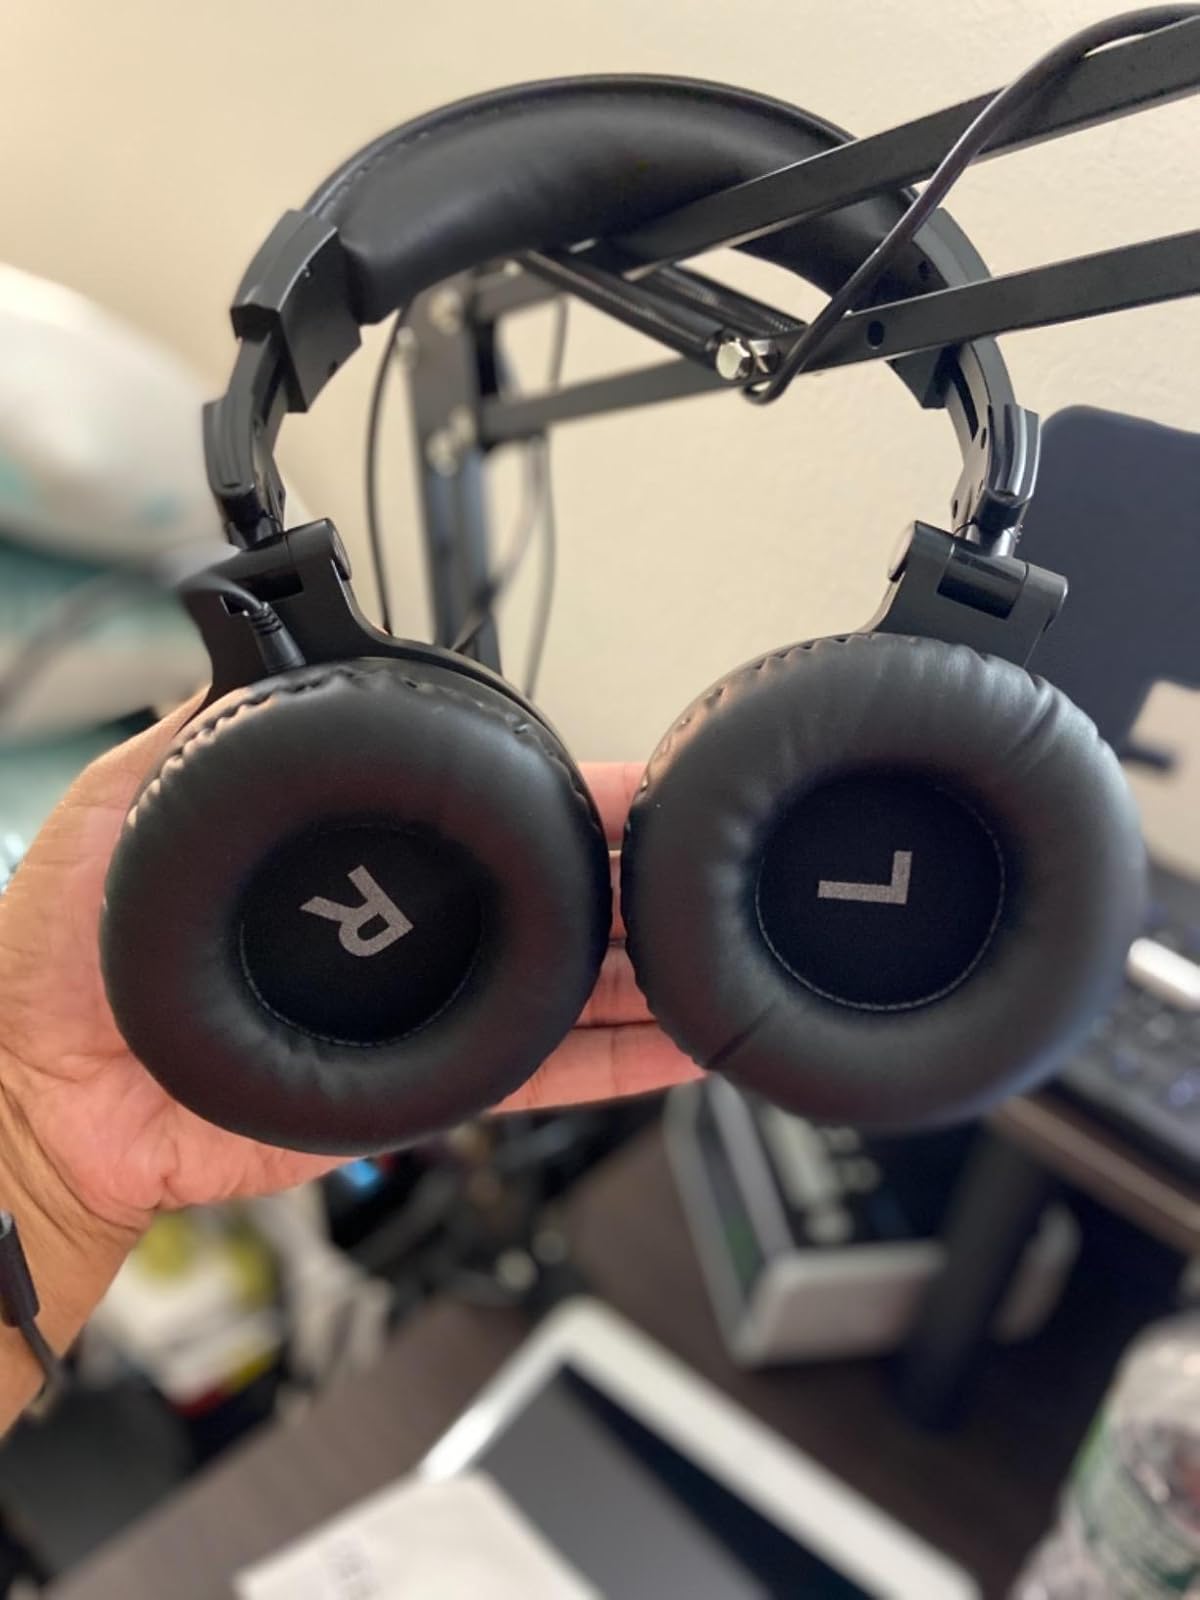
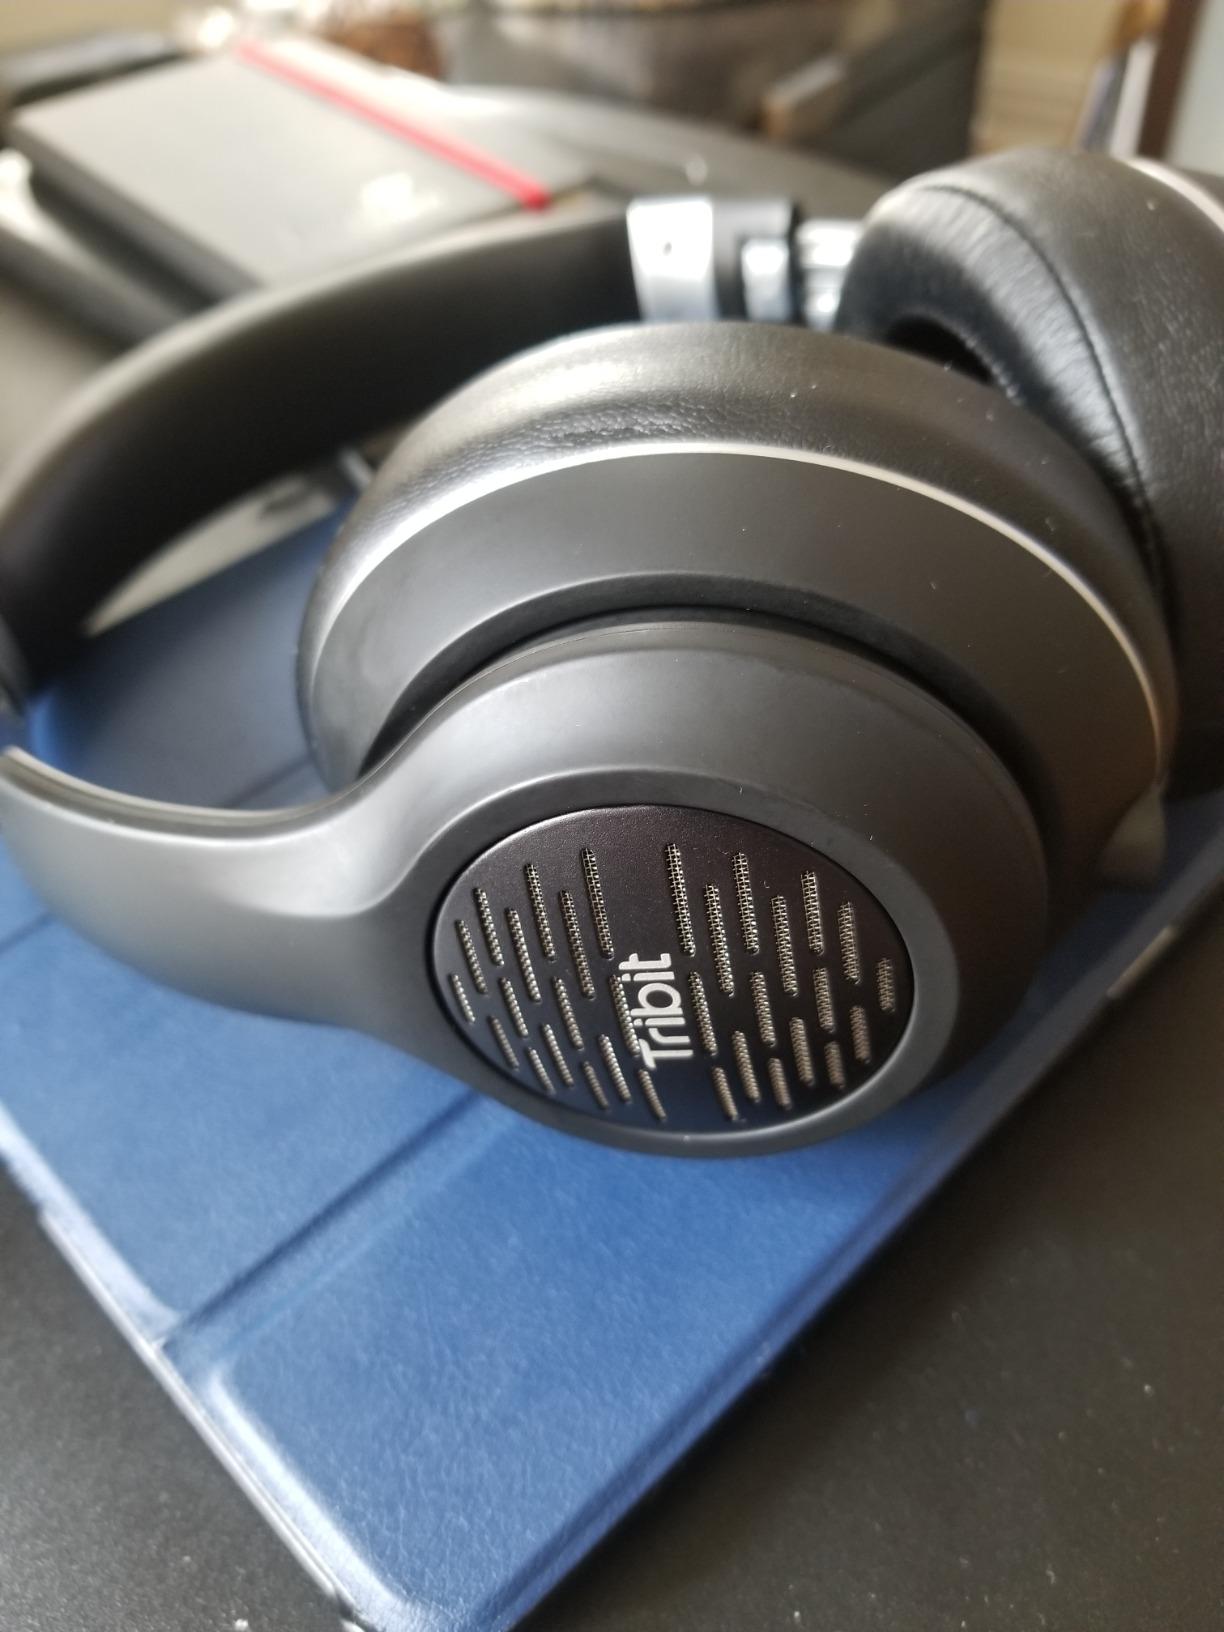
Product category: headphones
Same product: no